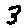
Label: 3